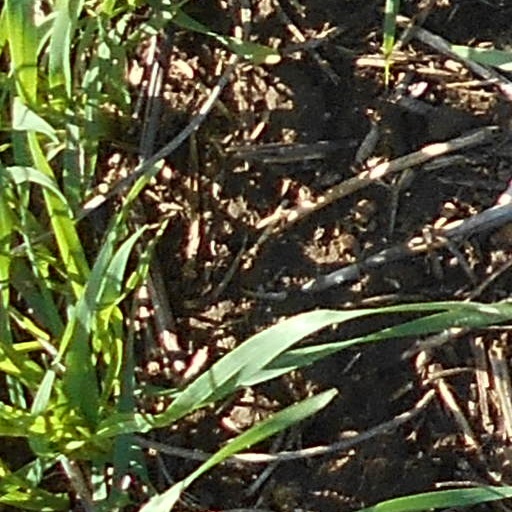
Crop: wheat